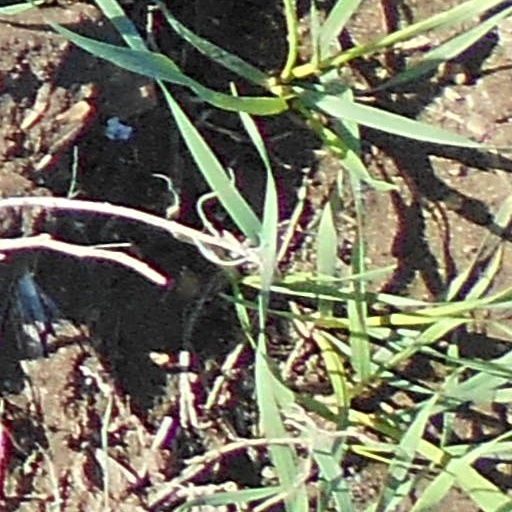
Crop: wheat